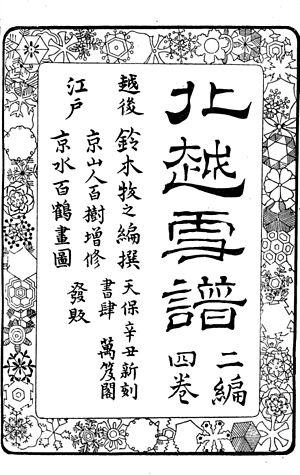
Hokuetsu Seppu, est un ouvrage encyclopédique de géographie humaine de la fin de l'époque d'Edo qui décrit la vie dans le district d'Uonuma de l'ancienne province d'Echigo du Japon, endroit connu pour ses longs hivers et sa neige profonde